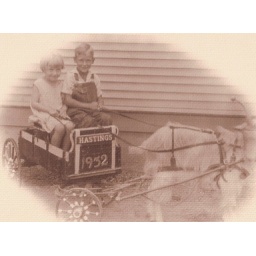
vintage photo of boy and girl riding in a cart pulled by a goat